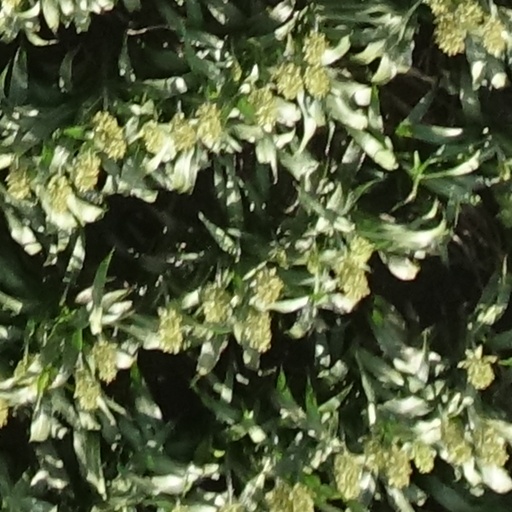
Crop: sorghum